Cairo Montenotte

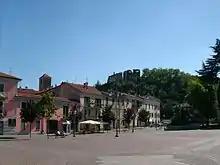
The ruins of the

King Victor Emmanuel II authorised Cairo to gain the name "Cairo Montenotte", with a royal decree dated 8 April 1863, in memory of the battle of 11 and 12 April 1796. In 1880 the two municipalities of and were suppressed and included in the municipality of Cairo Montenotte. In December 1916, the Defence Section of Cairo Montenotte was born and activated in January 1917 with three Voisin III. In the summer of 1918, it became the , that remained until February 1919.